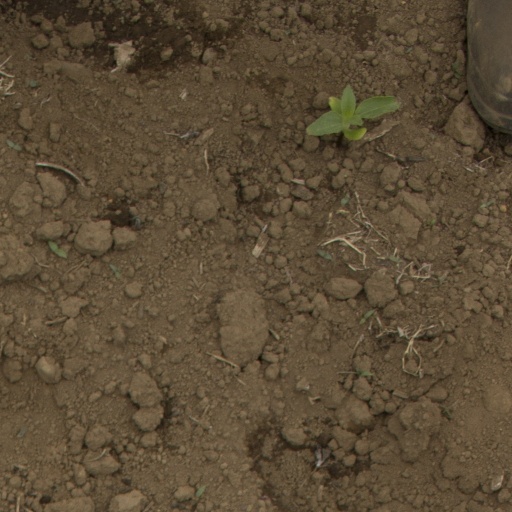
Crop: Jerusalem artichoke